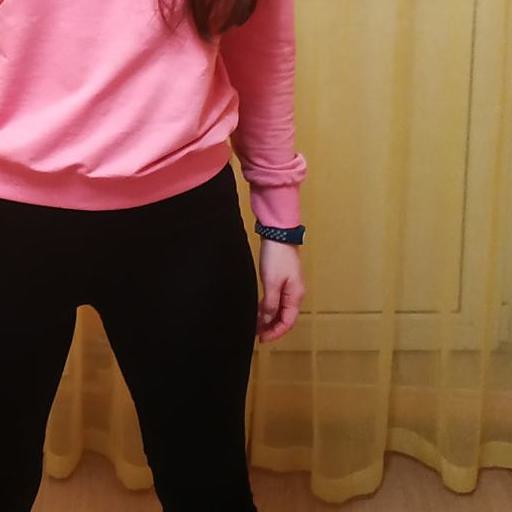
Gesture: no_gesture